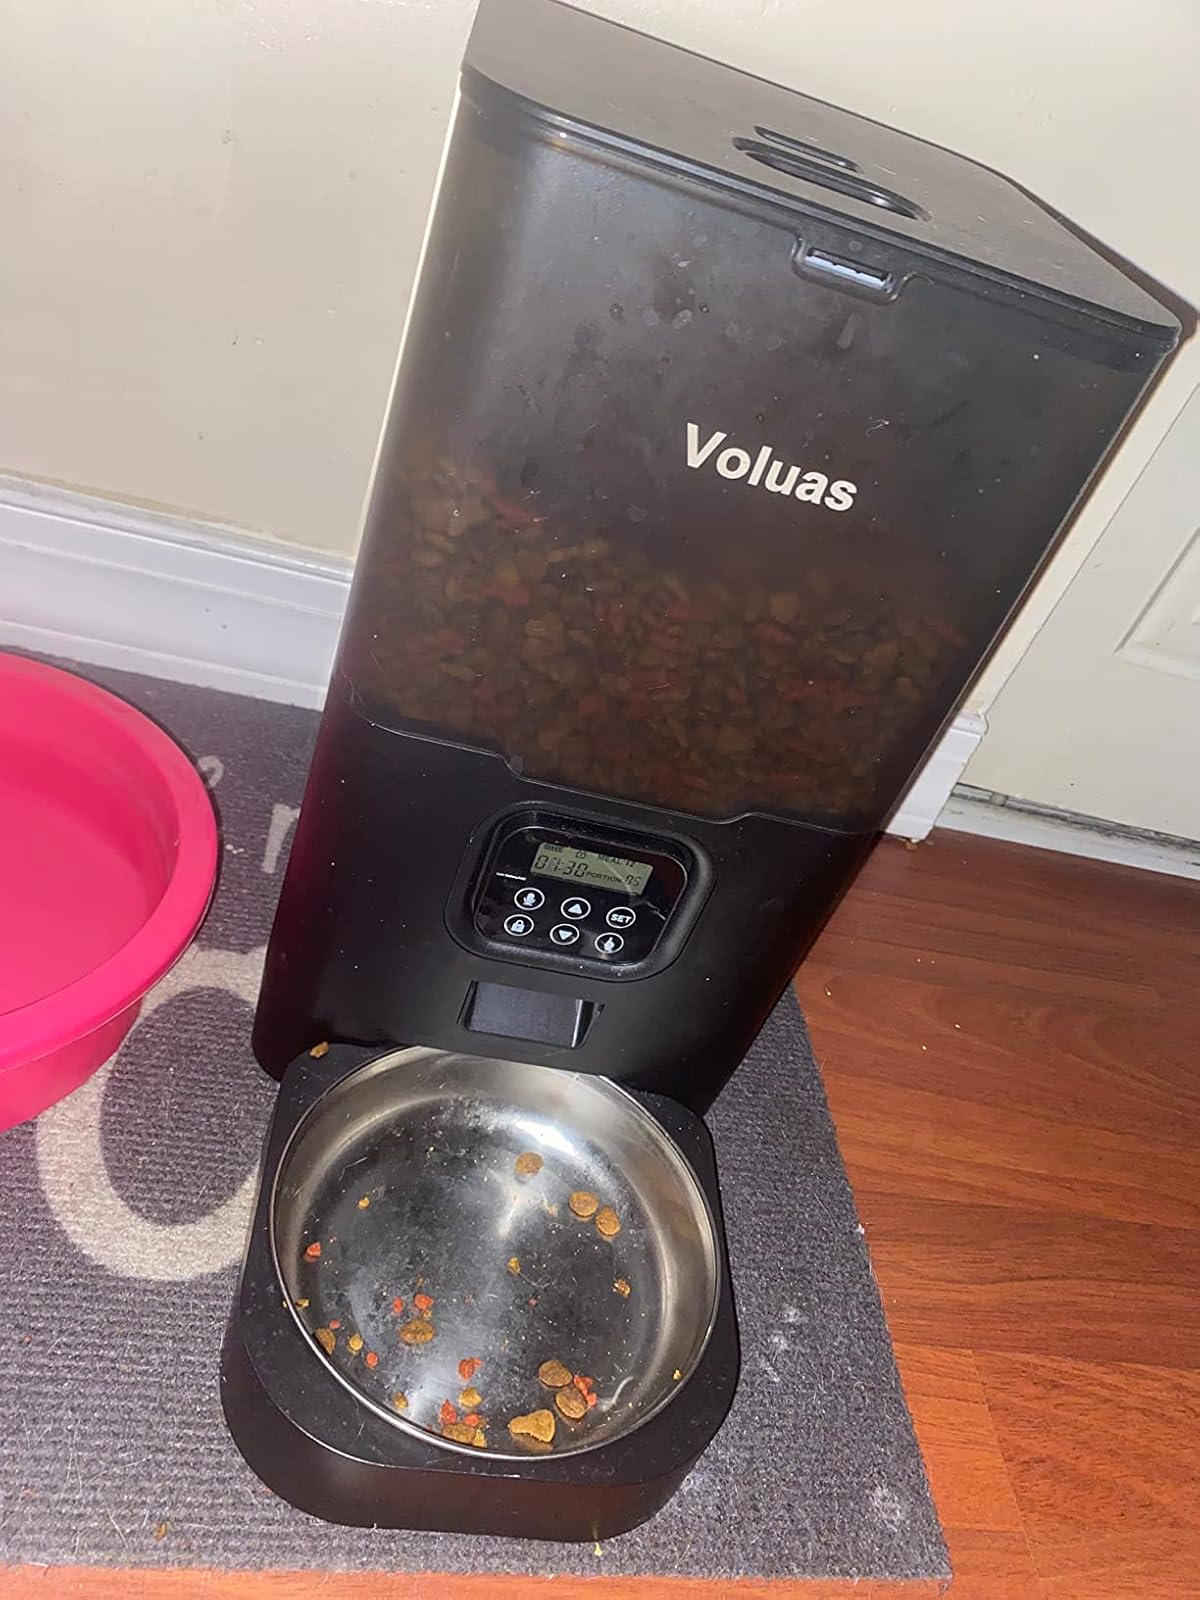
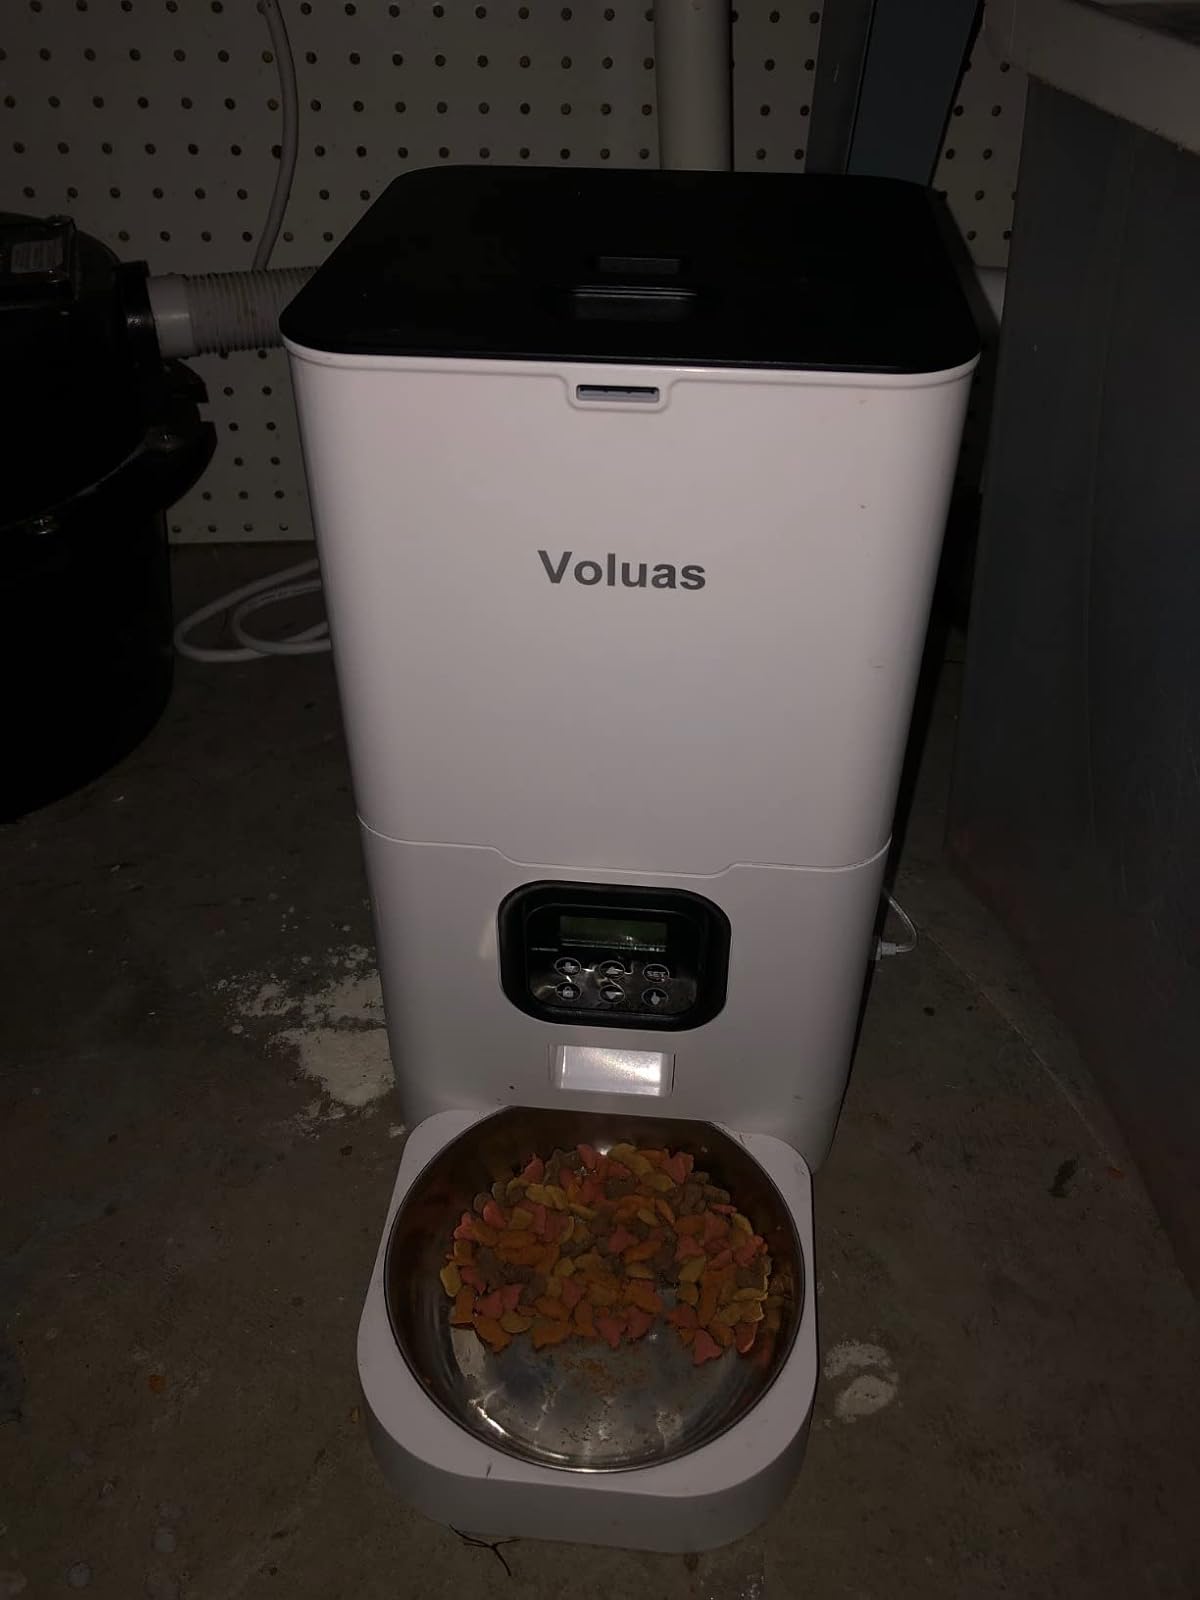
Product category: items_feeder
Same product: no